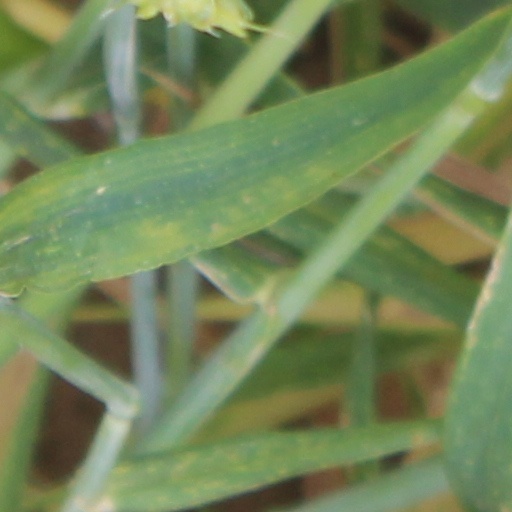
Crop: wheat